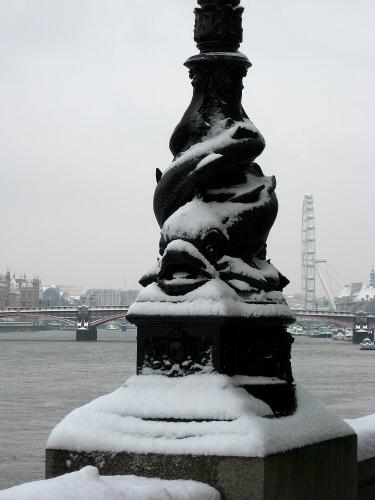
Weather: snow or frosty